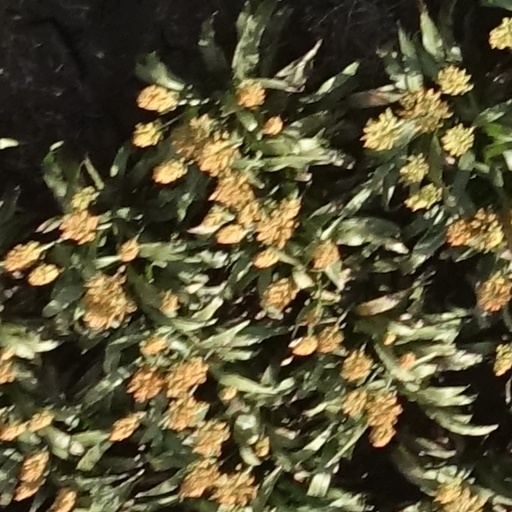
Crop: sorghum